Kinneksbond

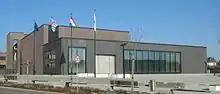
The Kinneksbond cultural centre

Kinneksbond is a cultural centre in Mamer in southern Luxembourg. Opened in October 2010, it houses a 480-seat auditorium with a stage and orchestra pit suitable for concerts, drama performances and shows. Designed by the architect Jim Clemes from Esch-sur-Alzette, the ultra-modern facility also contains dress rooms, a room for band rehearsals and a number of smaller rooms for music teaching. There is a spacious foyer with a cloakroom and bar.